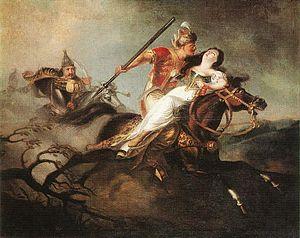
La bataille de Cserhalom opposa en 1068, sur la colline Cserhalom près de Kerlés en Transylvanie, l'armée du roi Salomon de Hongrie, accompagné de ses cousins et futurs successeurs Géza et Ladislas, à une armée coumane et peut-être aussi pétchénègue et valaque commandée par le chef Ozul ou Oslu. Le royaume de Hongrie fut victorieux.
Kisfaludy Károly est un poète, dramaturge et peintre hongrois. Principal animateur de la vie littéraire à l'ère des réformes, éditeur de l'Aurora et à l'initiative du cercle Aurora, il est l'un des premiers à avoir introduit en Hongrie le genre de la nouvelle.